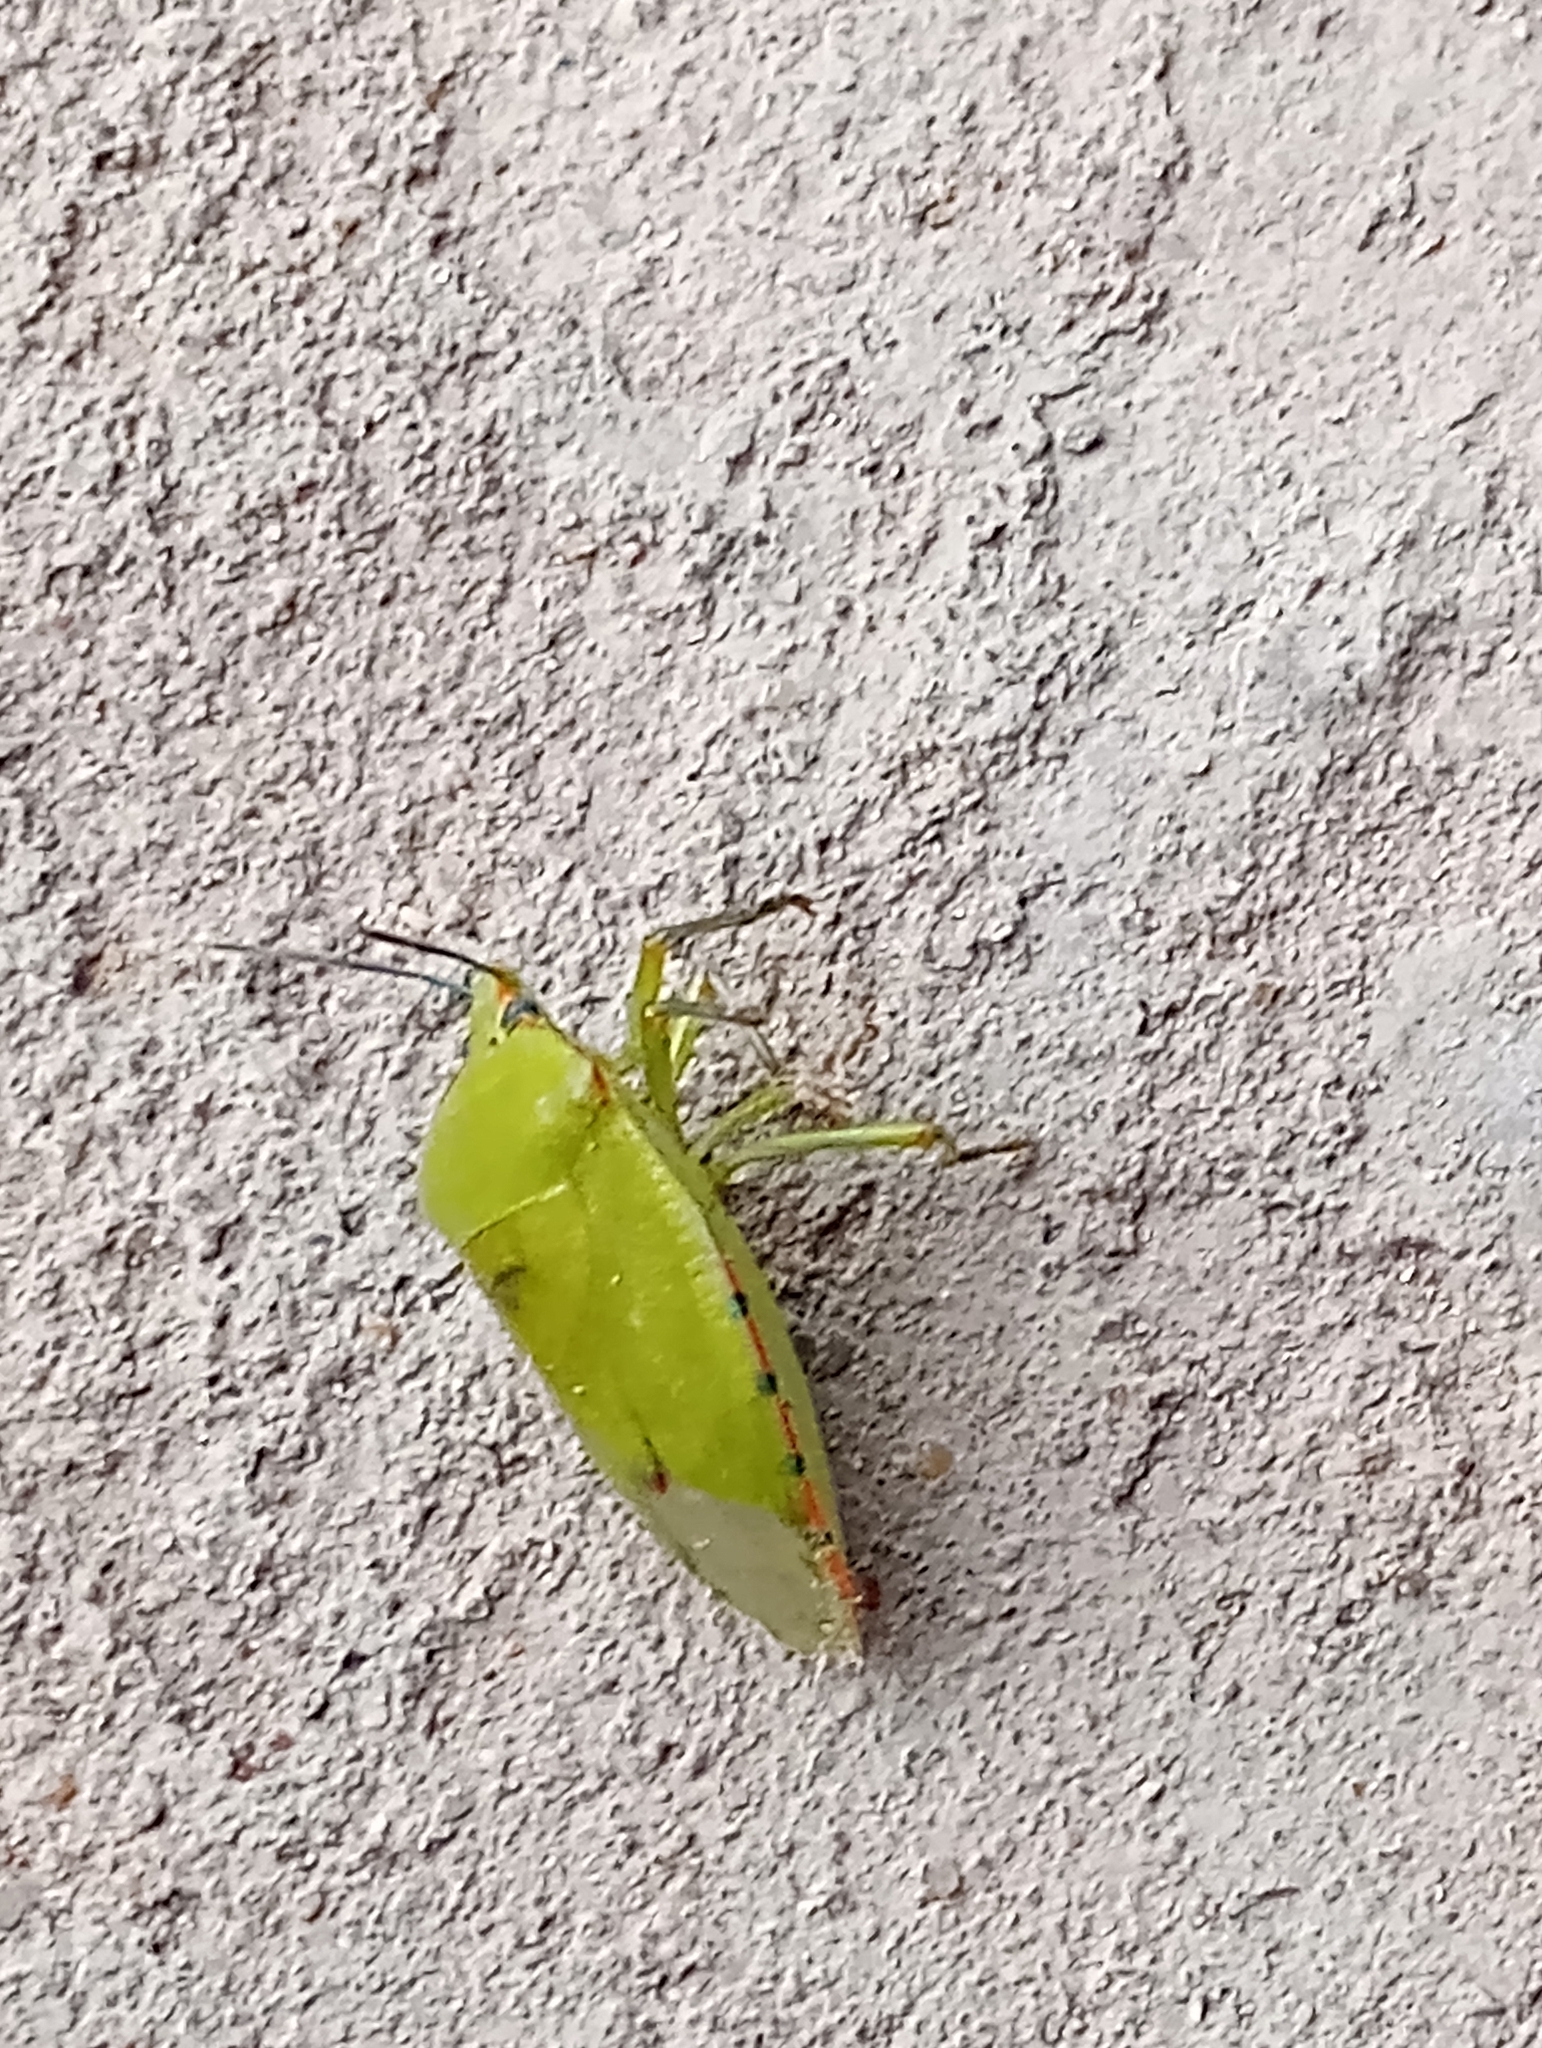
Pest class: stink_bug